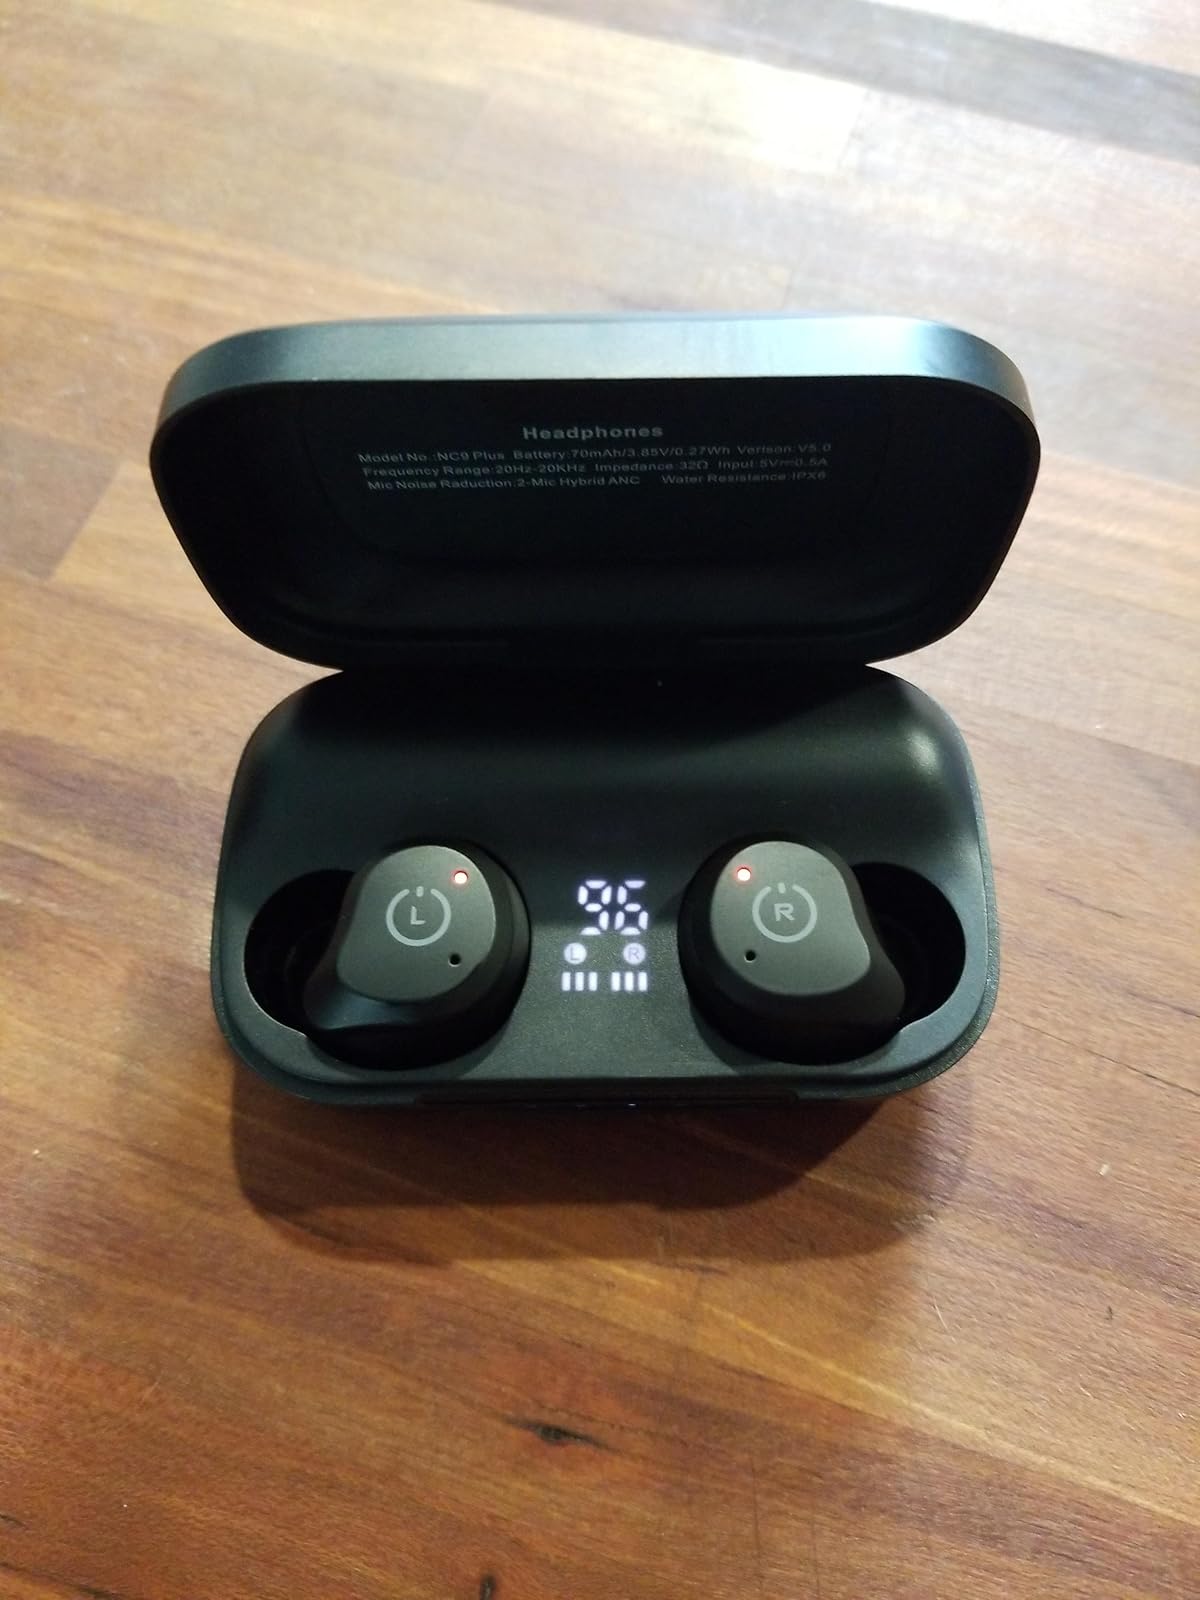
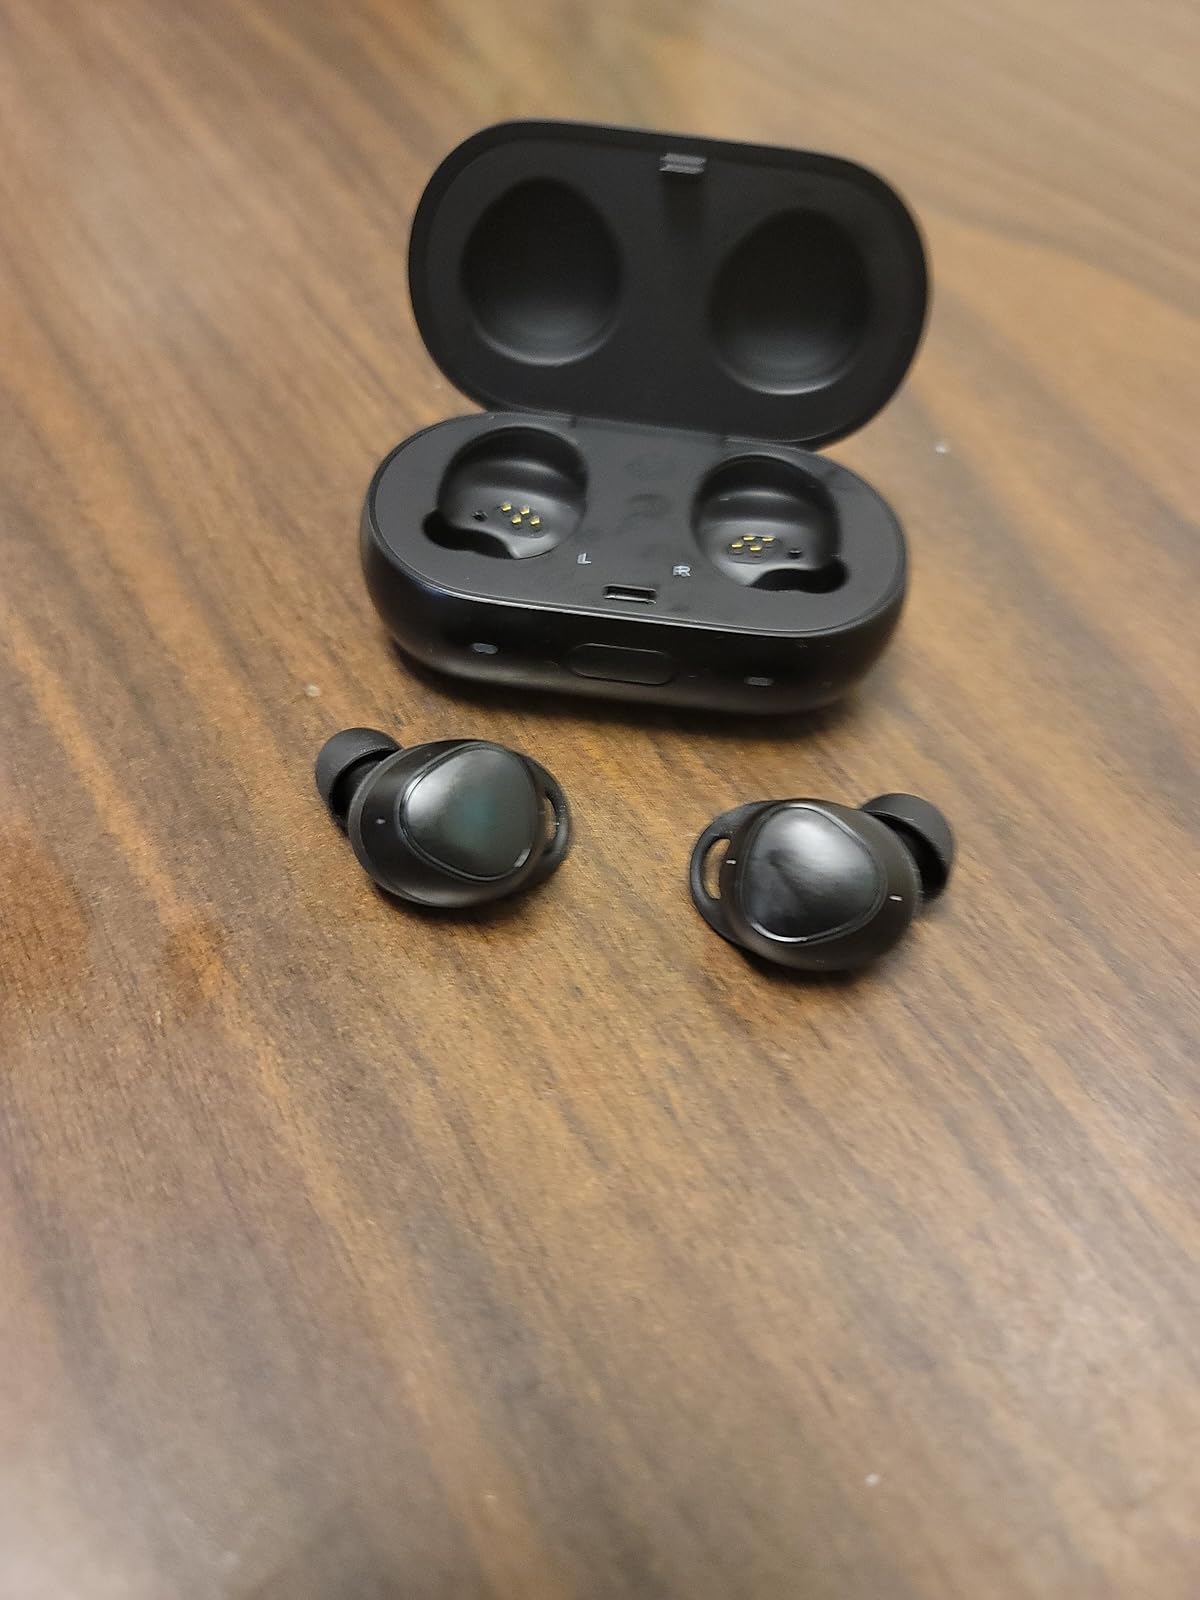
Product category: earbuds
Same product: no